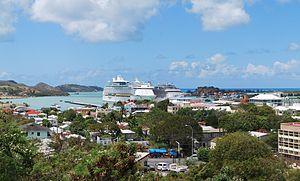
Saint John’s est la capitale d’Antigua-et-Barbuda. C'est le centre commercial du pays et le principal port de l’île d’Antigua.